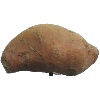
Label: Potato Sweet 1